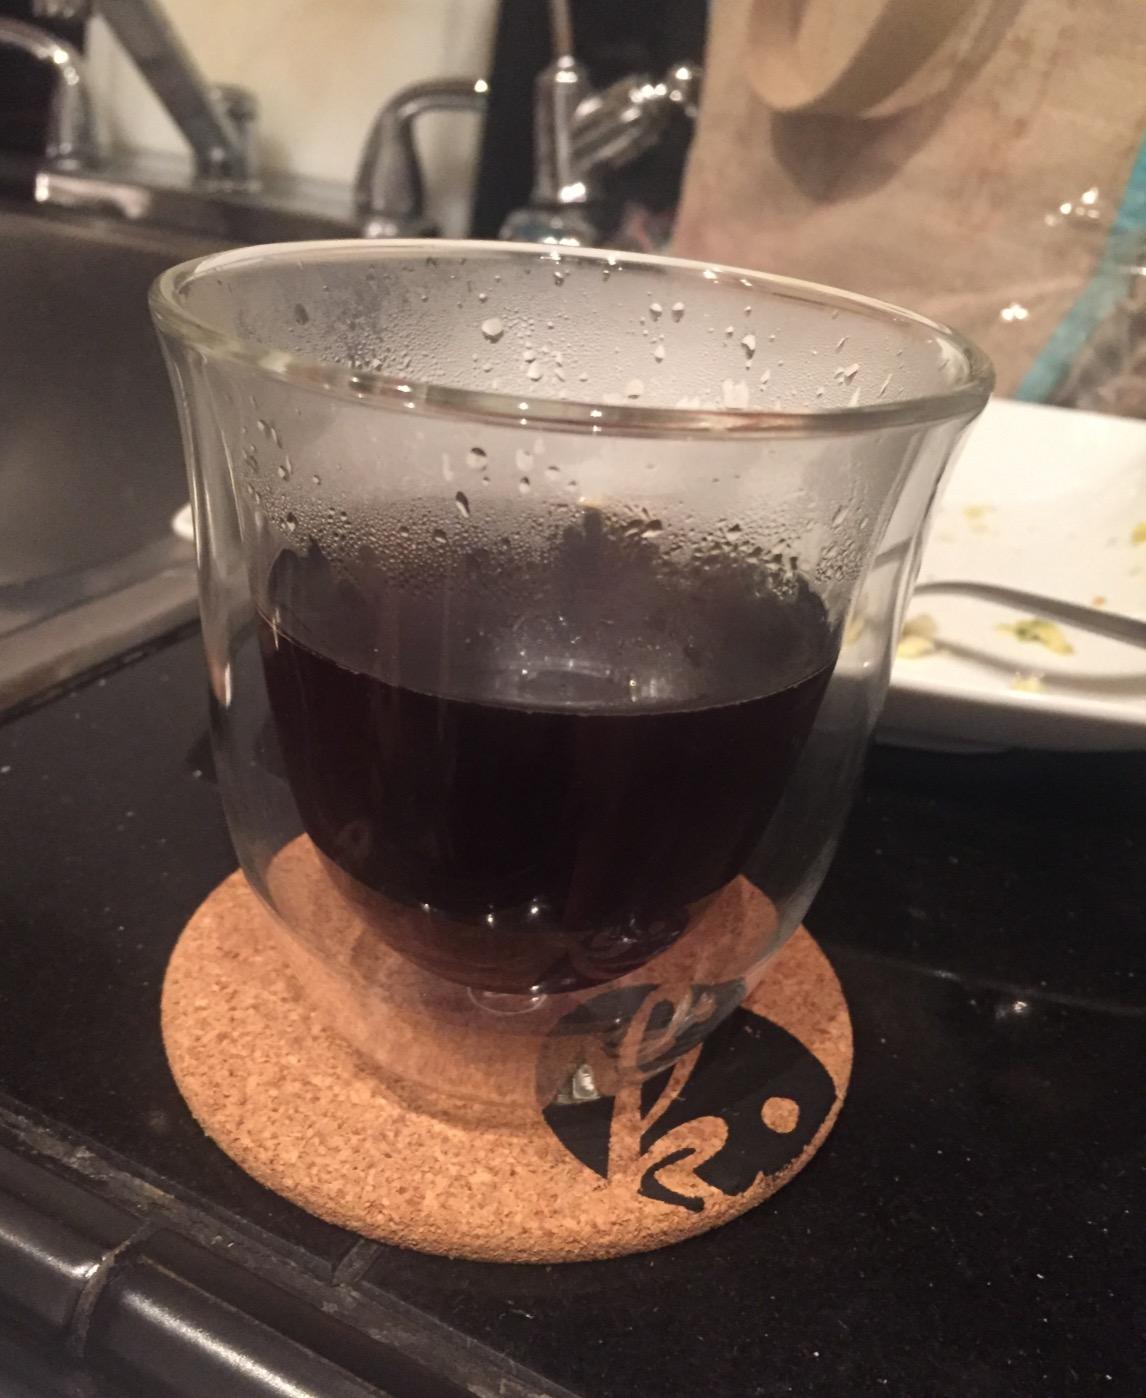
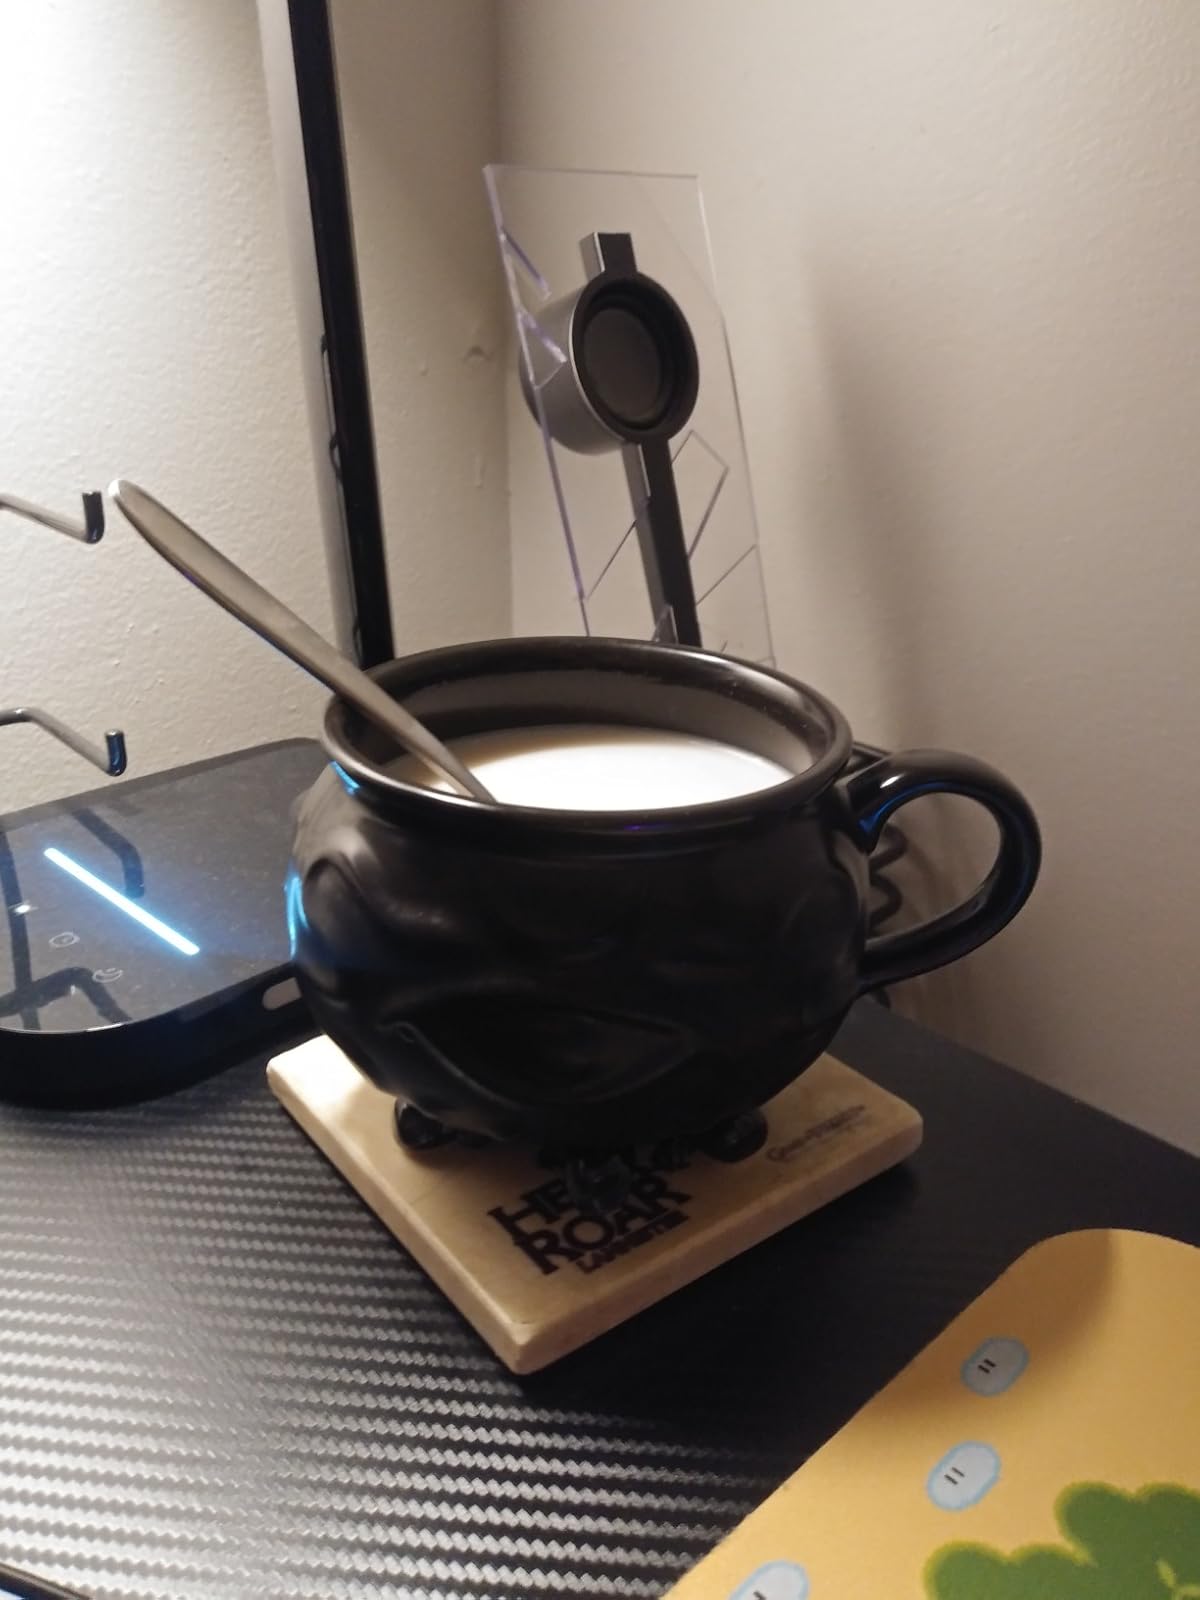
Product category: items_mug
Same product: no